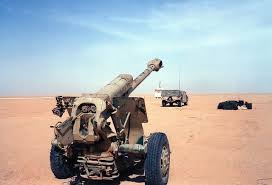
Label: Self Propelled Artillery